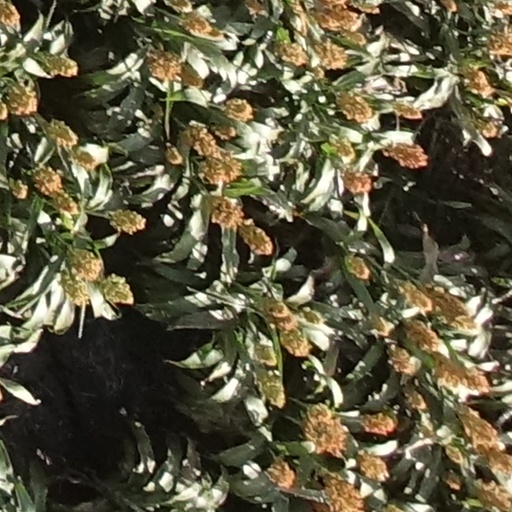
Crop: sorghum